Pitchnut

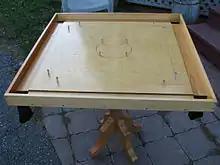
A pitchnut board in St. Edwidge, Quebec

The game is played on a wooden board, normally 28 inches square. It differs from carrom and pichenotte boards in that it has a 2-inch gutter along the entire circumference of the board. It is likely that the recessed gutters were added to direct playing pieces toward the pockets. In Carrom or pichenotte, a piece that is struck will not be guided towards the pockets. Pitchnut also has 4 pegs (or "screws") in the center of the board and two pegs in front of each pocket. The pegs in the center of the board may have been added to help position the pieces into a consistent circular formation. The game is played with small wooden discs.